Duke of Osuna

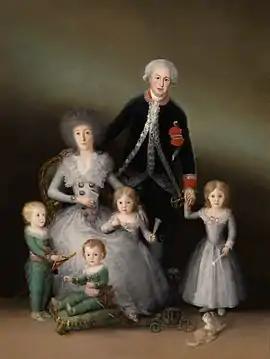
The 9th Duke (1755–1807) and Duchess of Osuna (c. 1754–1834), with their children, c. 1790, portrait by Goya

Duke of Osuna is a Spanish noble title that was first awarded in 1562 by King Philip II of Spain to Pedro Girón de la Cueva, (Osuna, Seville, 29 July 1537 – 1590). Pedro was also Viceroy of Naples, (1582–1586), Ambassador in Portugal and 5th Count of Ureña.